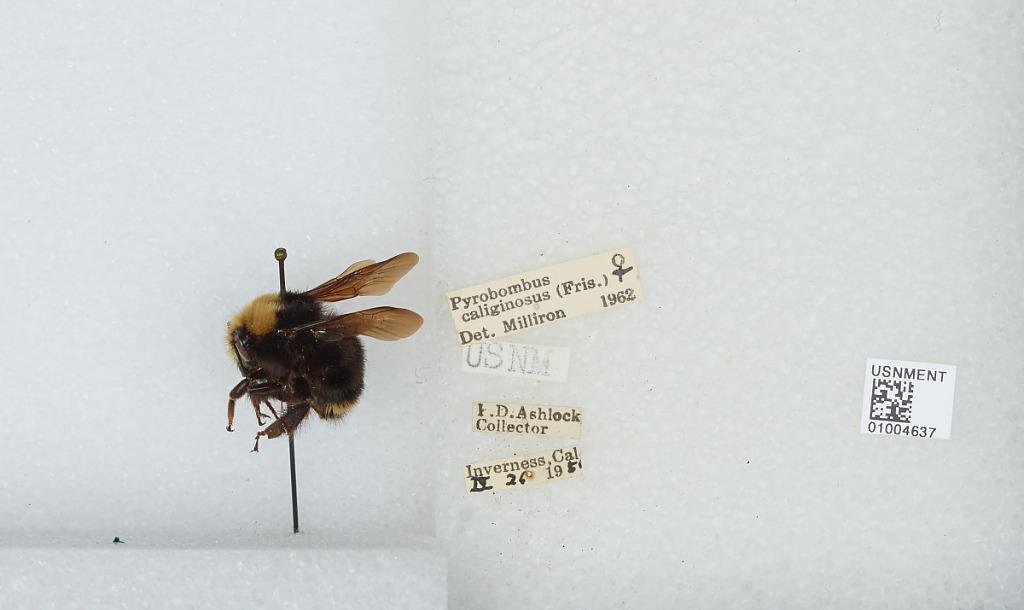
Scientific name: Bombus (Pyrobombus) caliginosa (Frison)
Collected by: P. Ashlock
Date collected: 1951-4-26
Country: United States
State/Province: California
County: Marin
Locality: Inverness
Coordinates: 38.1011, -122.857
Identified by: Milliron